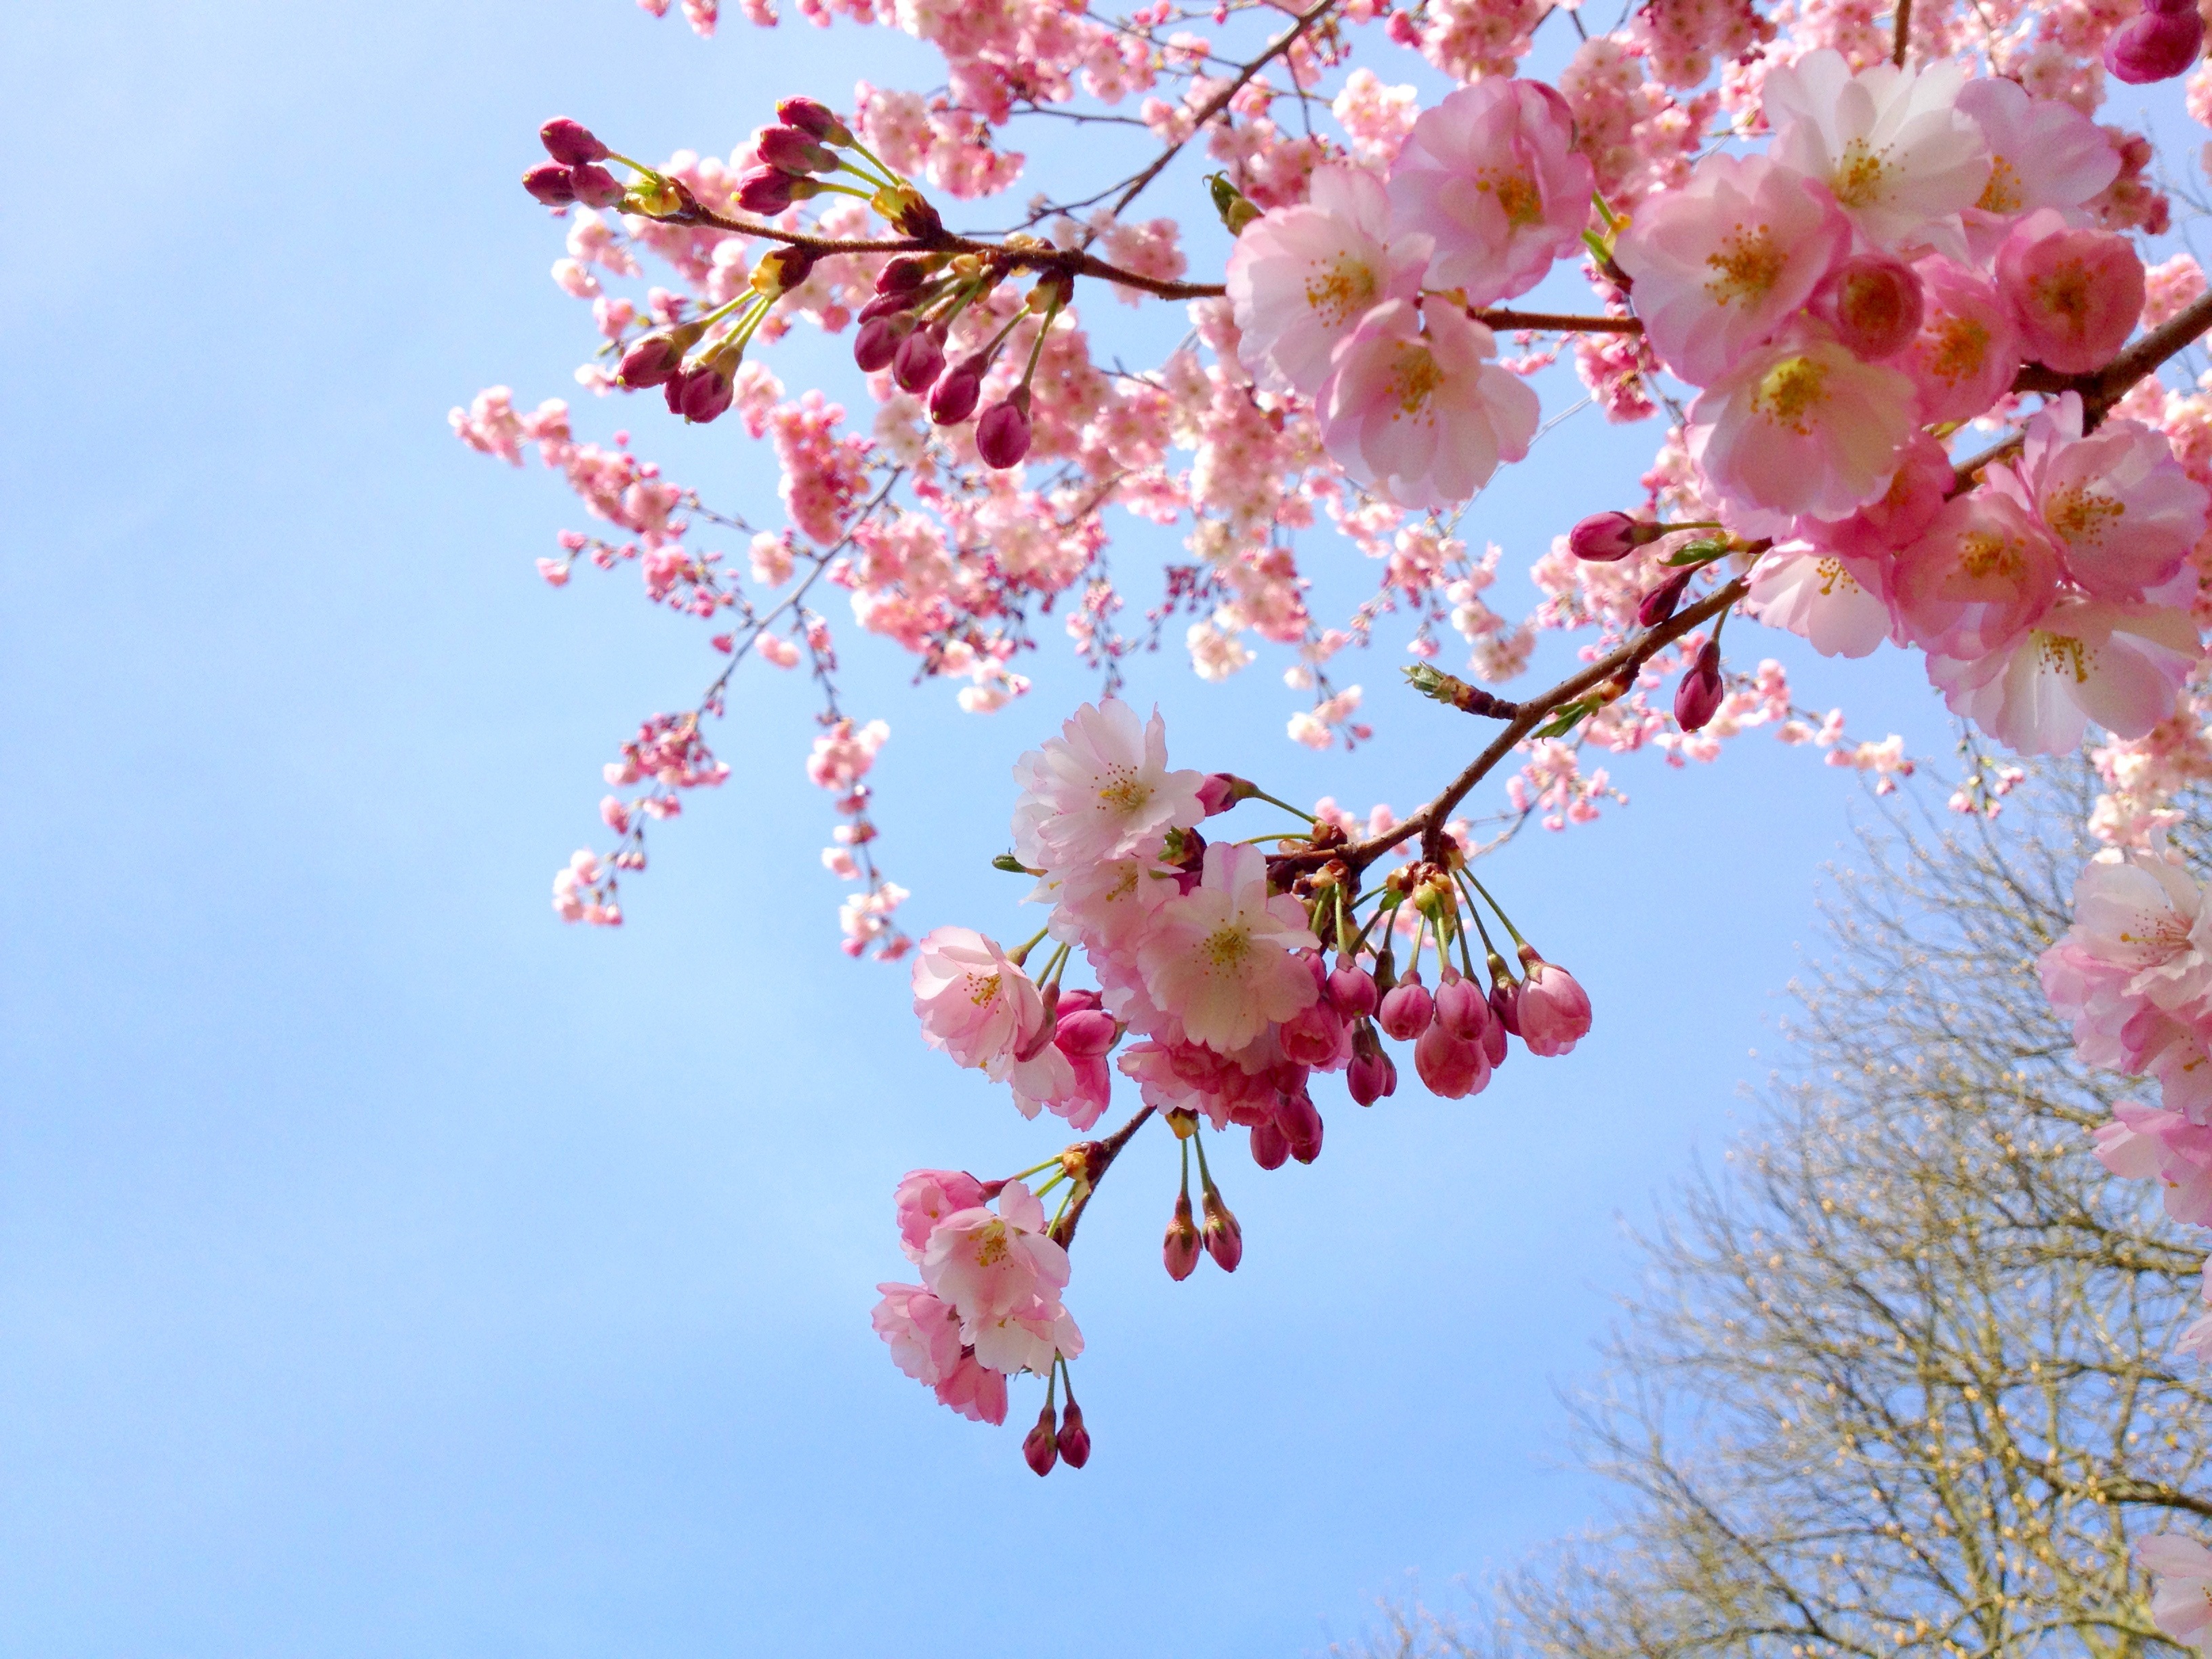
tree, nature, branch, blossom, plant, flower, petal, bloom, asian, spring, produce, blooming, pink, season, cherry blossom, japanese, april, sakura, blossoming, cherry